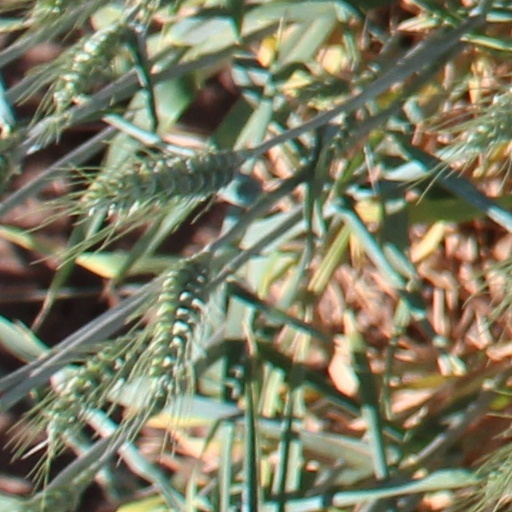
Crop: wheat